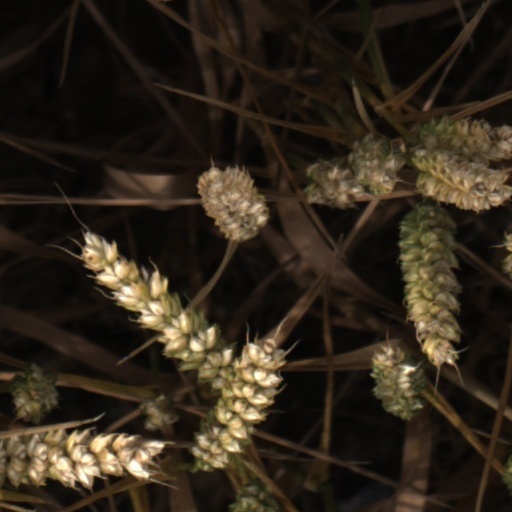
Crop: wheat